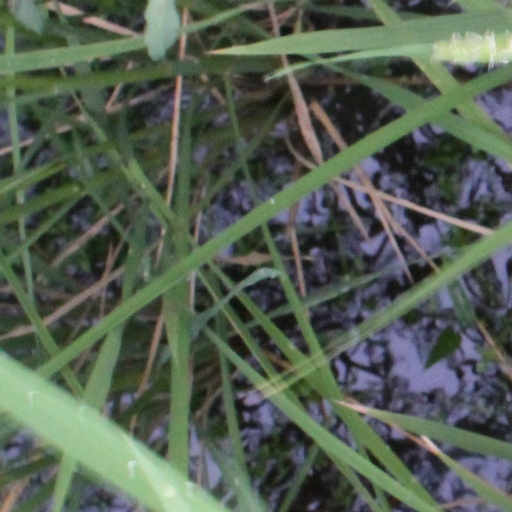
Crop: rice